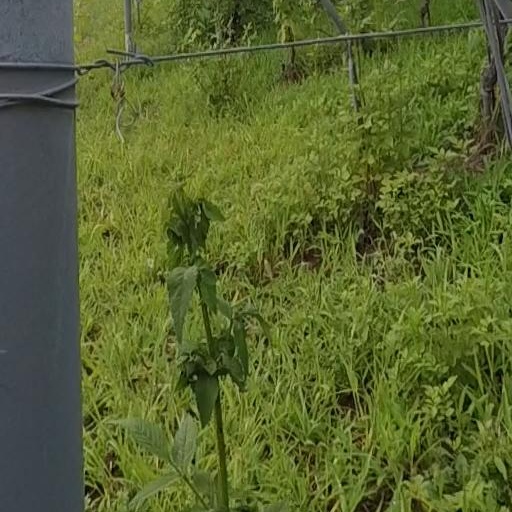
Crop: grape